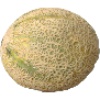
Label: Cantaloupe 2